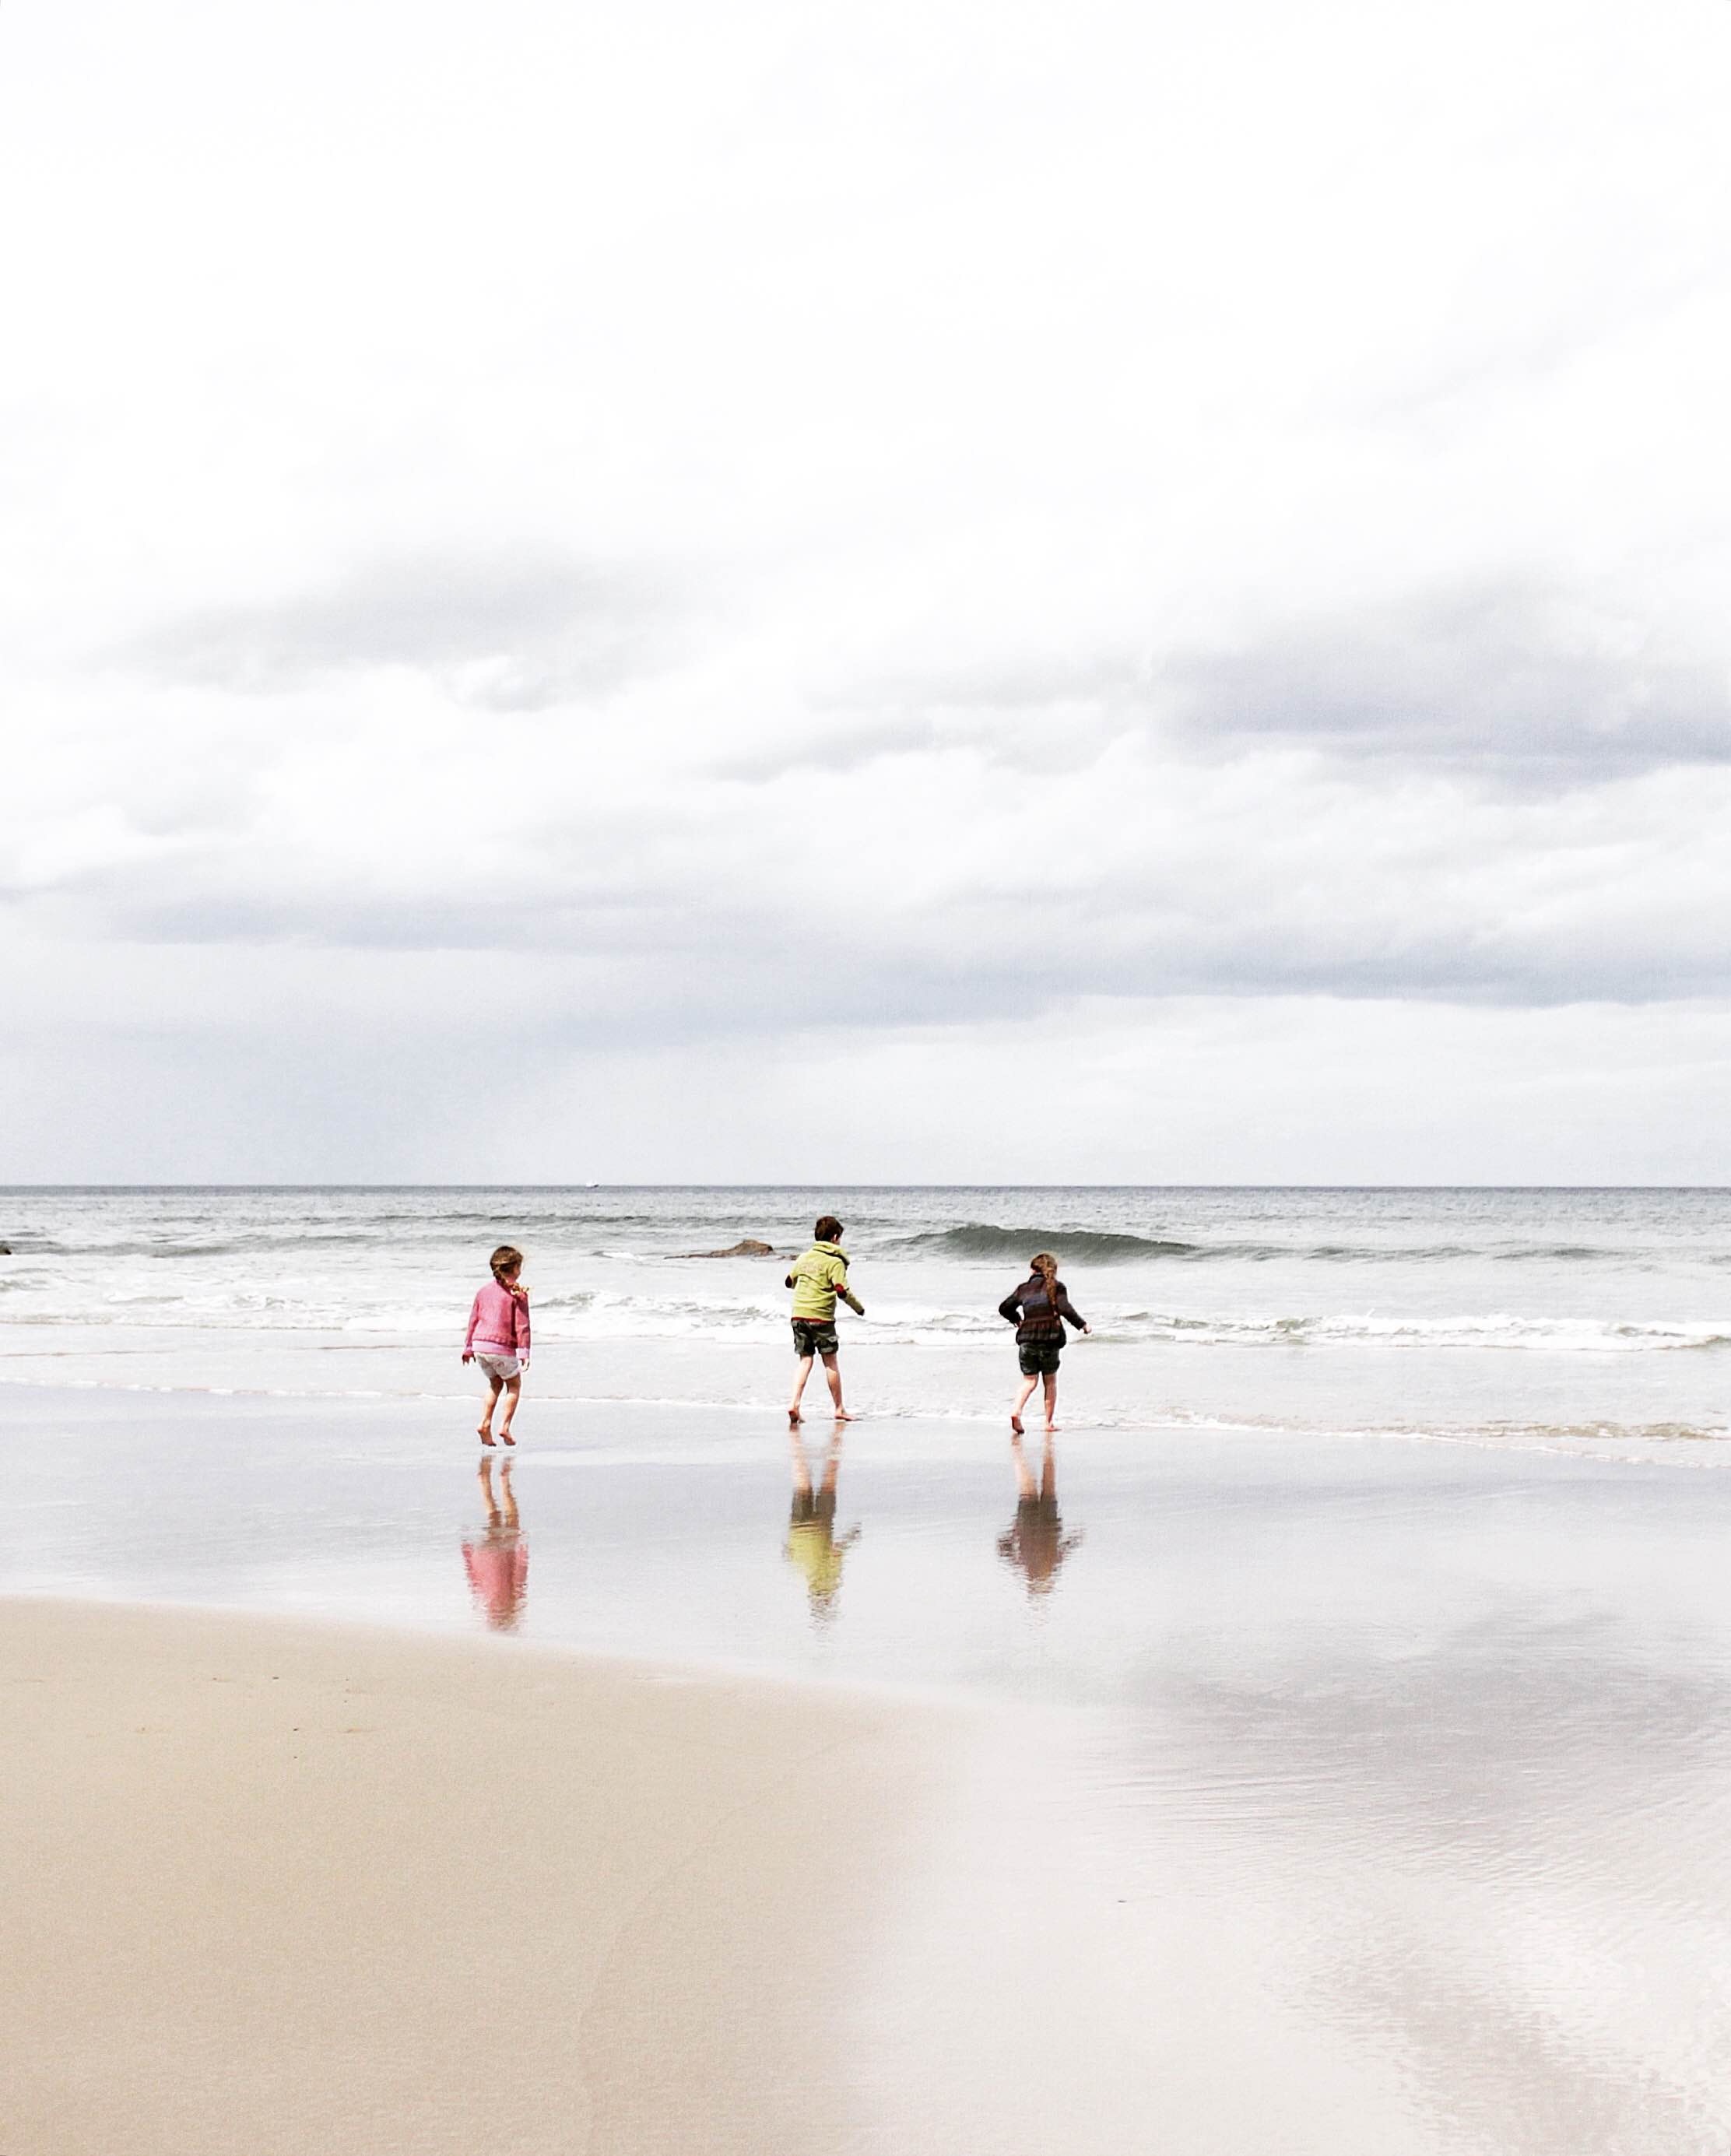
beach, sea, coast, sand, ocean, shore, wave, vacation, body of water